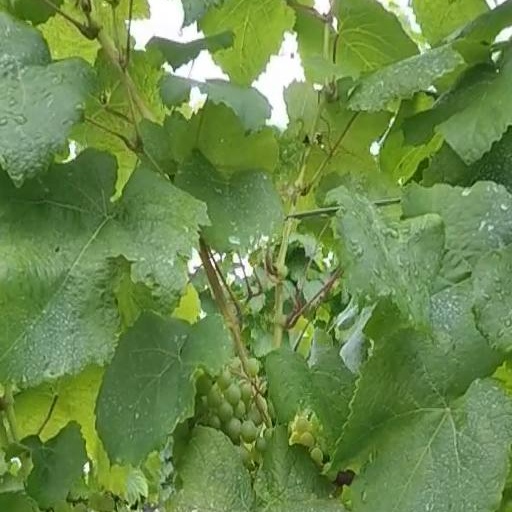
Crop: grape